Broad Street railway station (England)

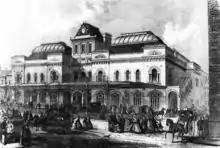
Print of Broad Street as it appeared on opening in 1865

The station was proposed by the North London Railway (NLR). The line originally opened as the East & West India Docks & Birmingham Junction Railway in 1850, in order to transport freight between the London and Birmingham Railway and the London Docklands. By the time it had been renamed to the NLR in 1853, passenger traffic had grown in equal importance, so it was decided to build a station with direct access to the City.